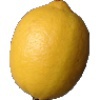
Label: lemon